Business career of Donald Trump

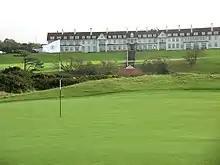
Turnberry Hotel in South Ayrshire, Scotland

The Trump Organization operates many golf courses and resorts in the United States and around the world. The number of golf courses that Trump owns or manages is about 18, according to "Golfweek". Trump's personal financial disclosure with the Federal Election Commission stated that his golf and resort revenue for the year 2015 was roughly $382 million.